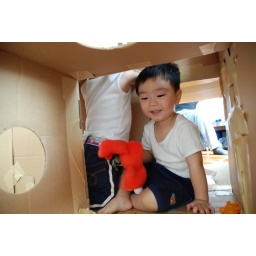
DSC064 two boys in the box 24Nov07